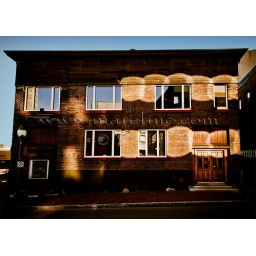
The sun bouncing in the windows on the building behind me.. pretty cool natural effect :)